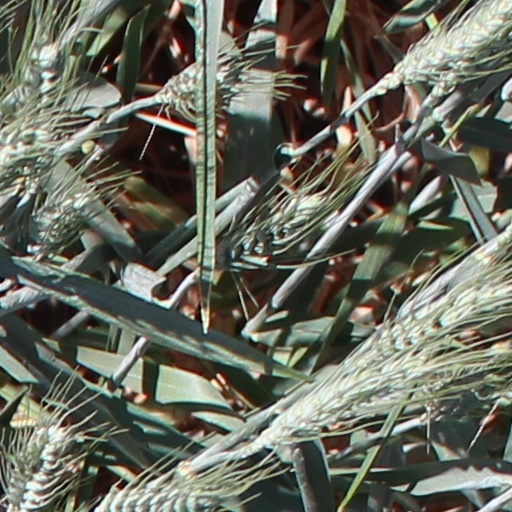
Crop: wheat